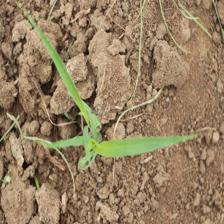
Label: Sorghum